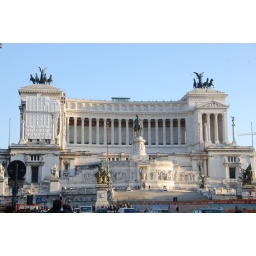
The monstrous monument dedicated to Vitorrio Emanuelle II towers over this central square in Rome.